After Sex (2007 film)

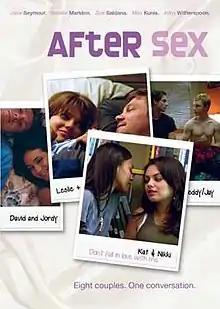
DVD cover

After Sex is a 2007 American romantic comedy-drama film written and directed by Eric Amadio. The plot revolves around several couples having conversations after having sex. It looks at the complexity of modern-day relationships told through eight separate couples. Through dialogue and compromising situations, the film goes from the beginning of a relationship to the aftermath of one and examines every stage in between.